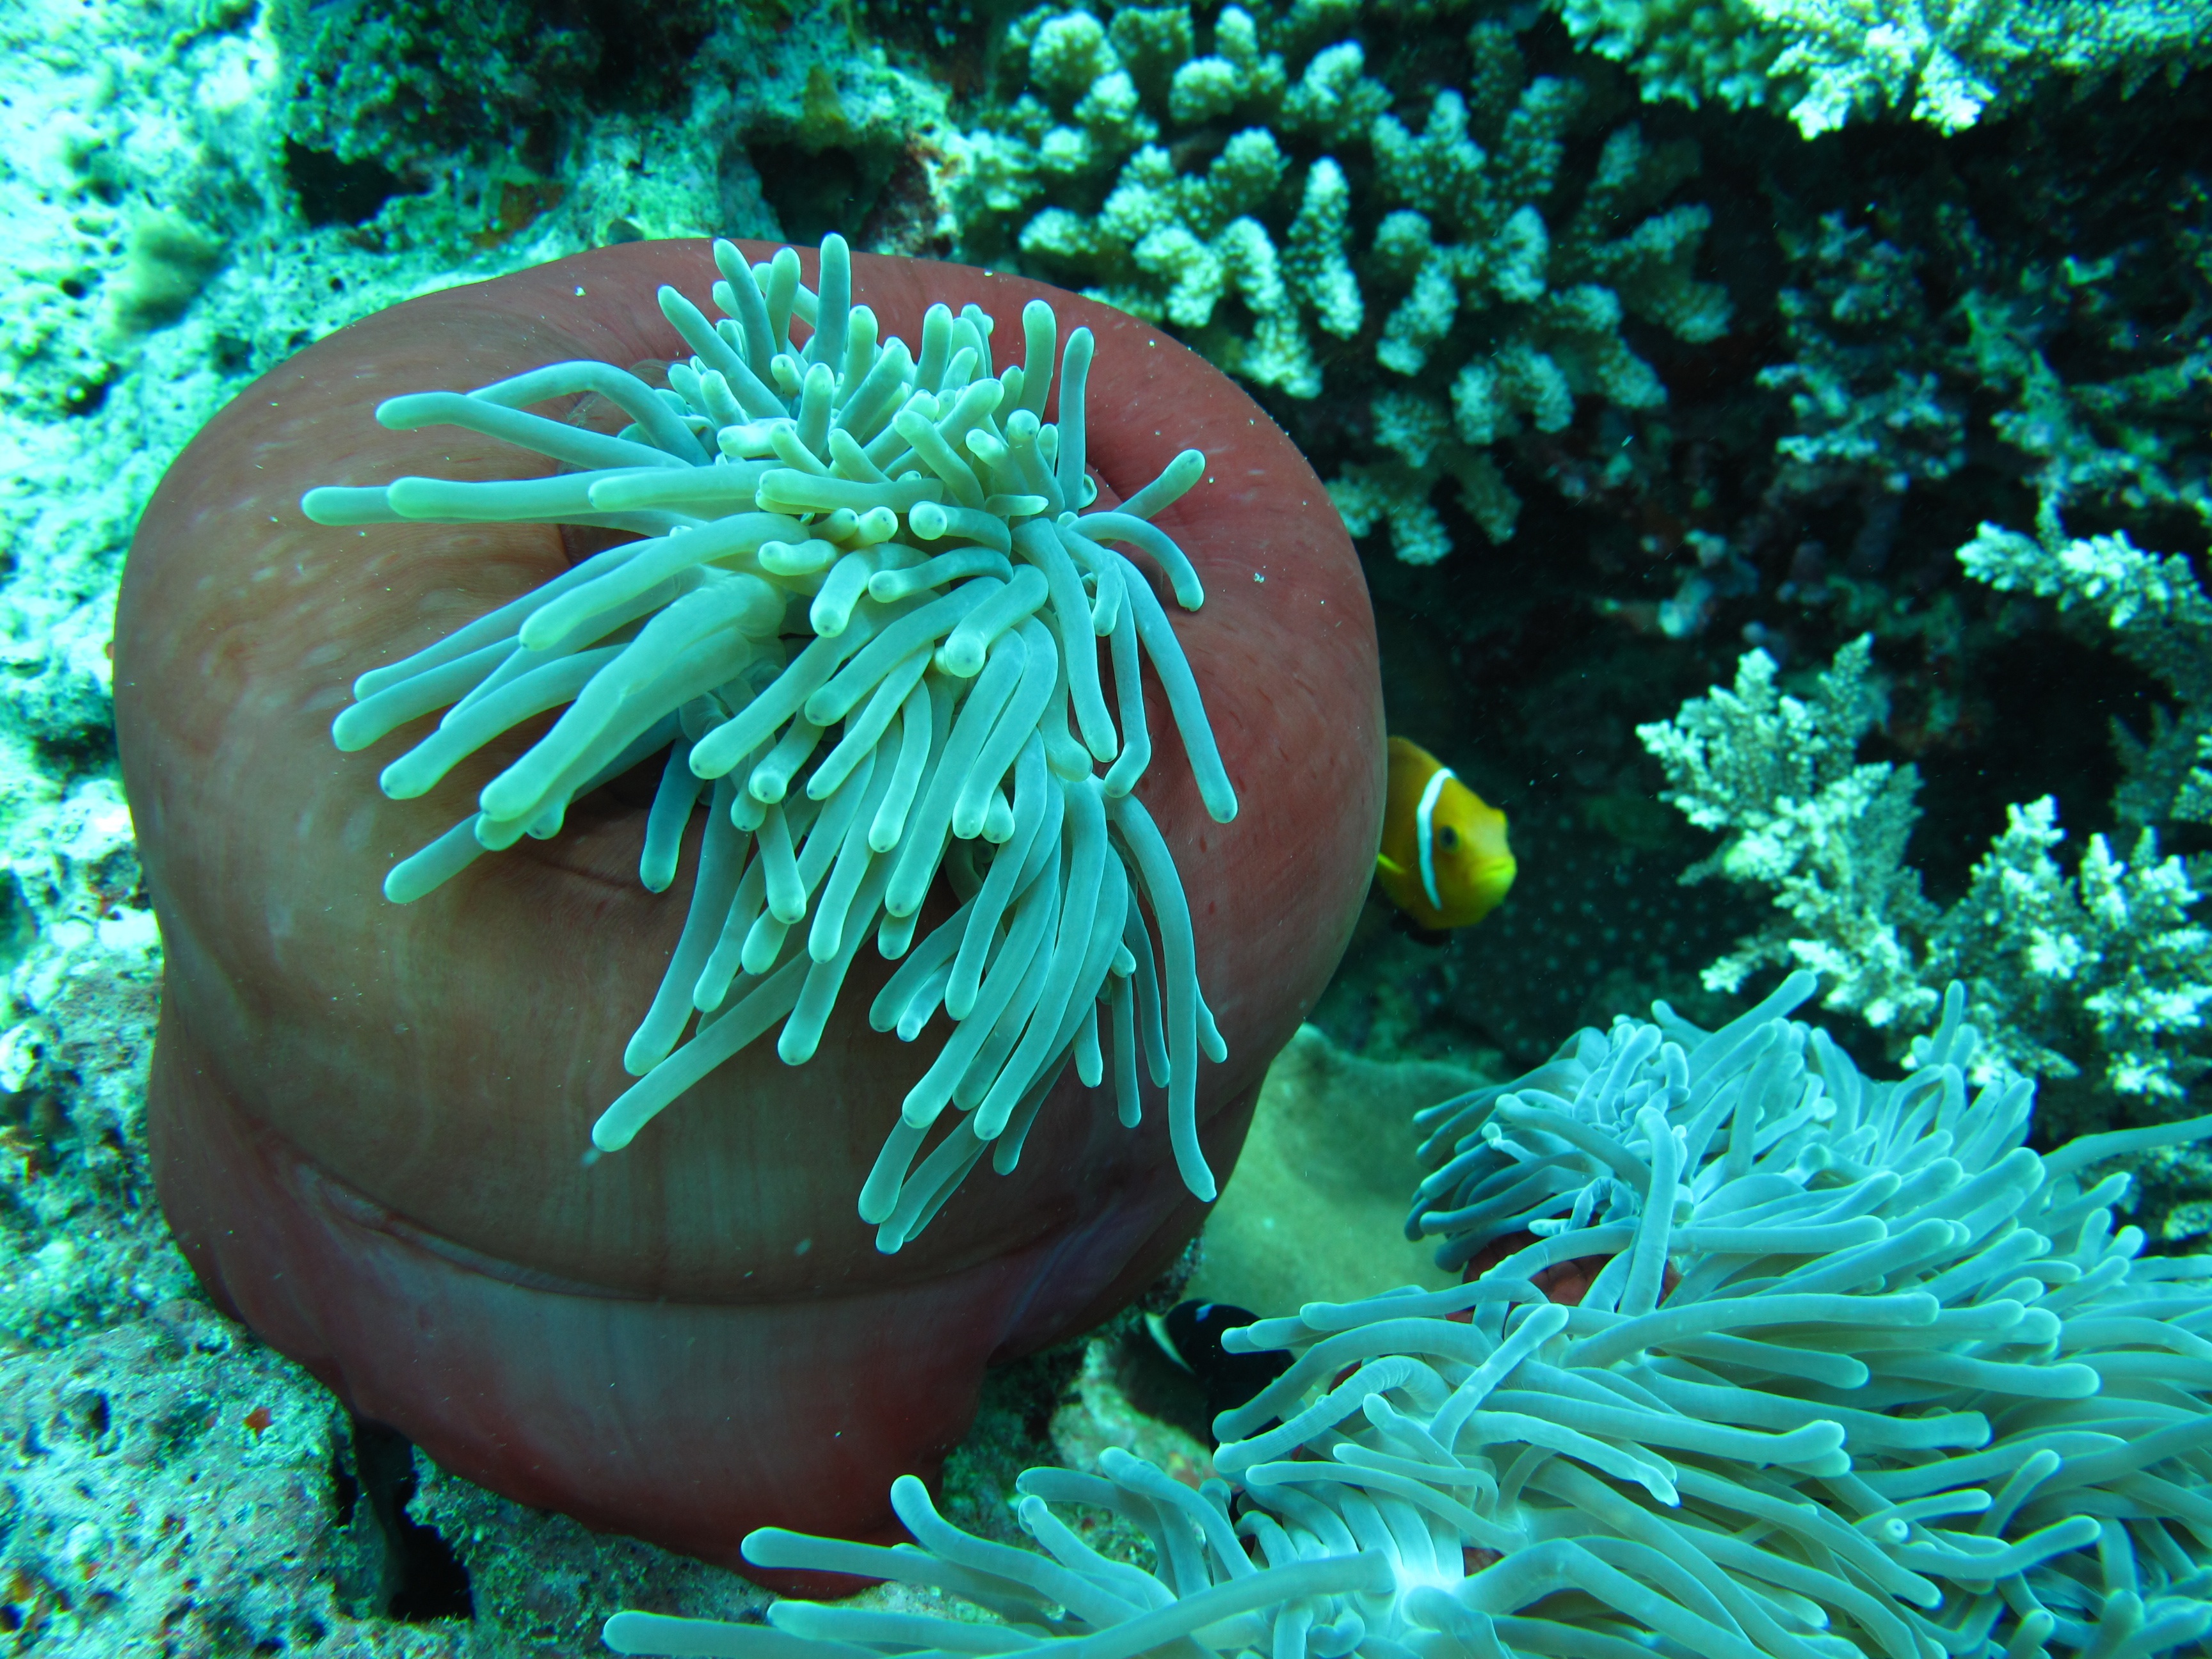
sea, underwater, green, biology, fish, coral, coral reef, invertebrate, clown fish, reef, habitat, anemone, maldives, organism, immersion, sea anemone, natural environment, marine biology, coral reef fish, marine invertebrates, pomacentridae, stony coral